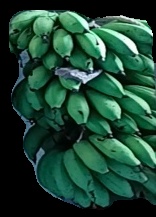
Variety: rasbale
Grade: grade2